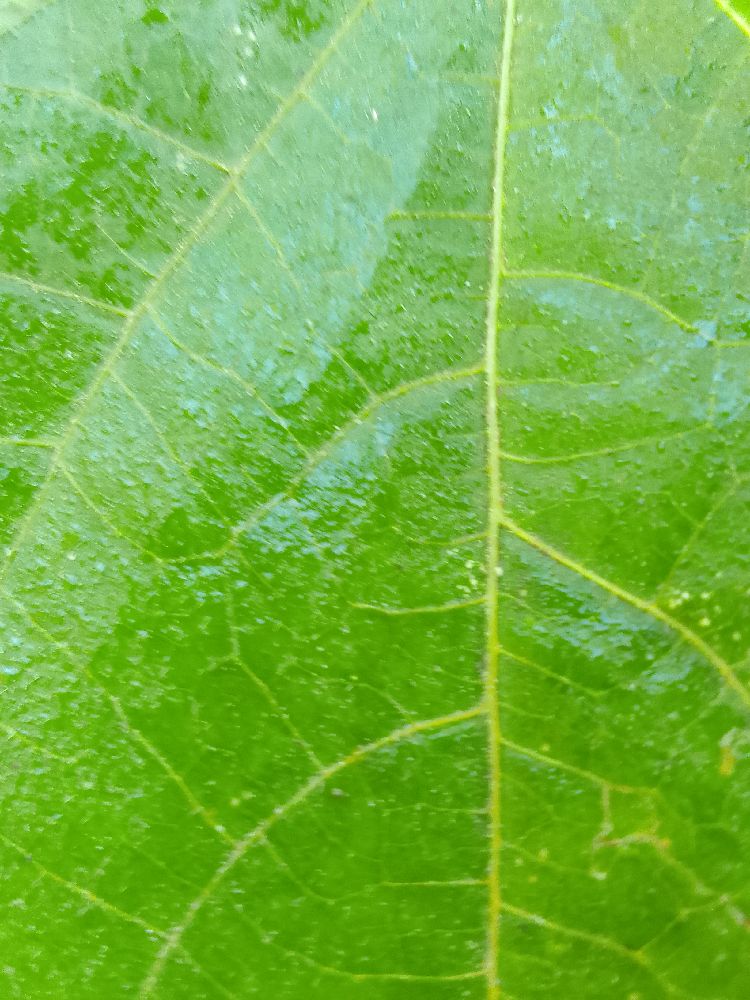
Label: healthy